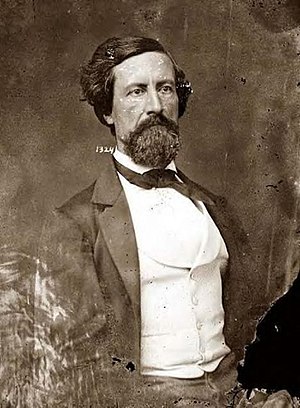
John C. Pemberton
John C. Pemberton
John Clifford Pemberton, var karriere officer i den amerikanske hær og general i sydstatshæren under den amerikanske borgerkrig. Han huskes for nederlaget ved Vicksburg.